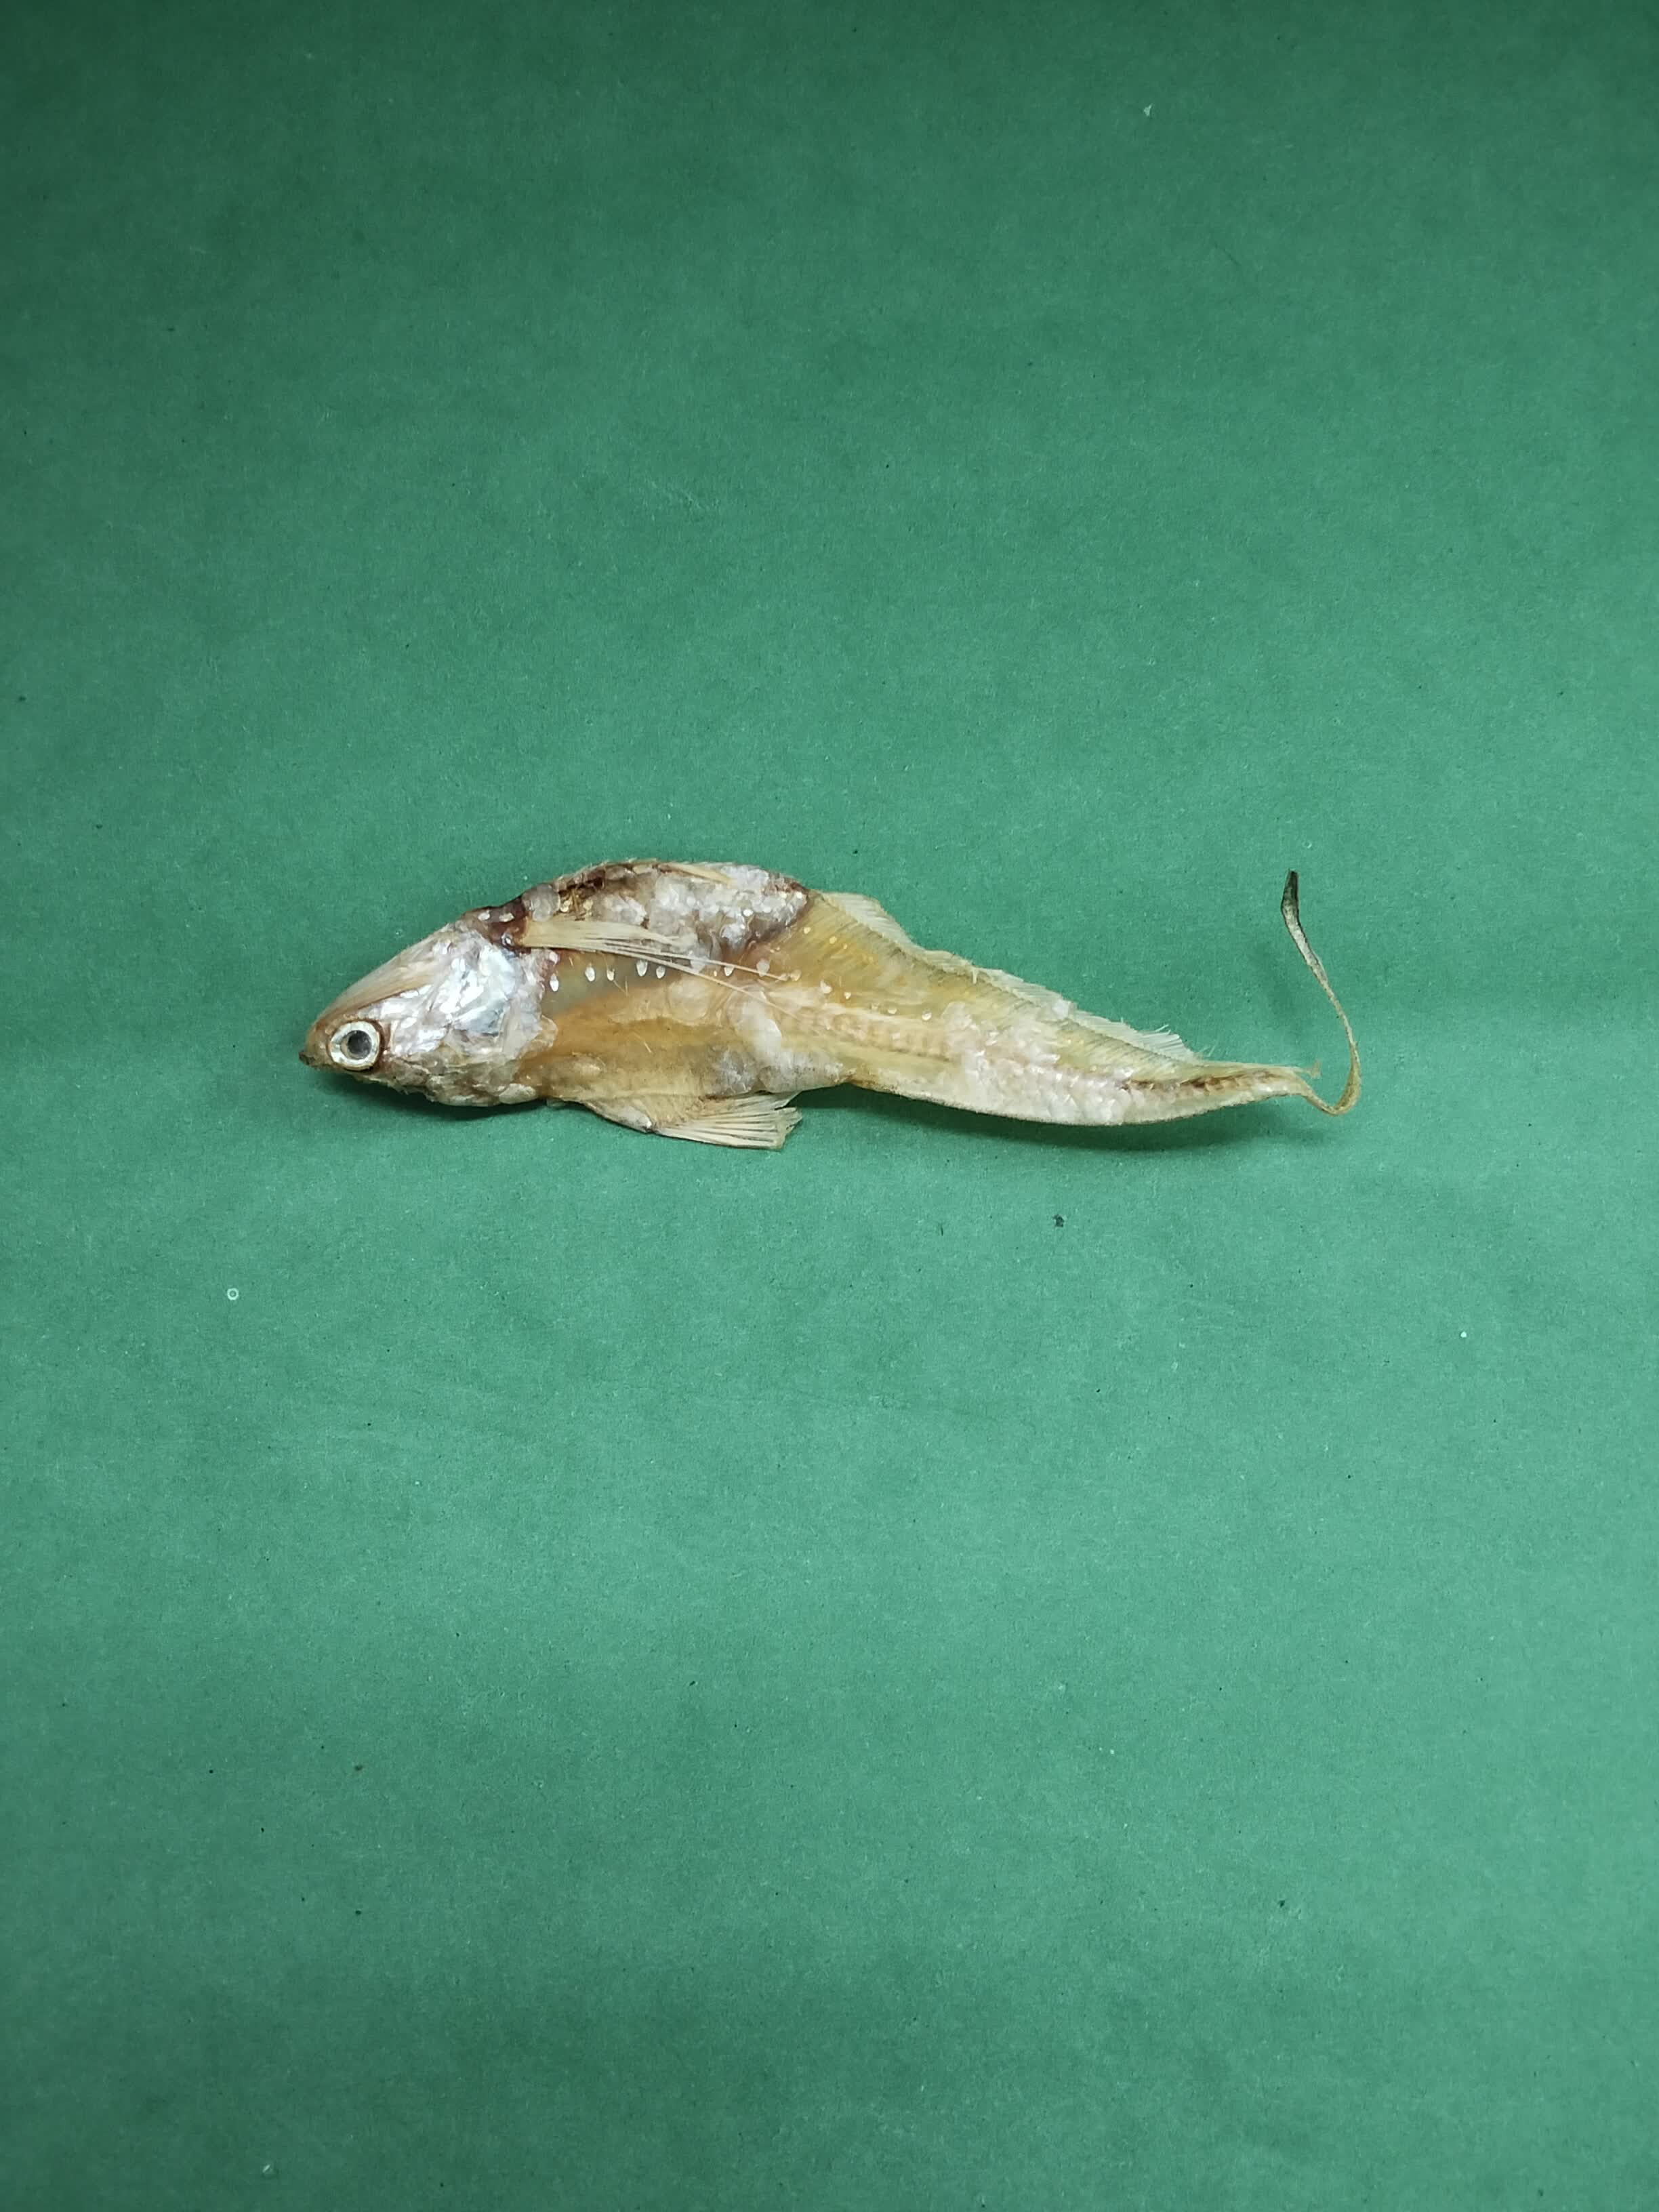
Species: Shundori